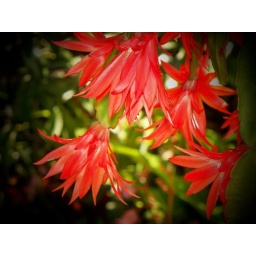
Bright red flower in close up.